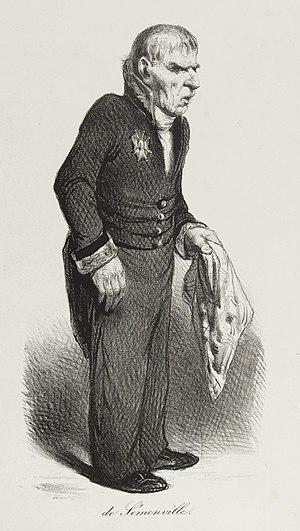
Charles-Louis Huguet de Sémonville, caricature par Honoré Daumier, 1835
Charles-Louis Huguet de Montaran, comte puis marquis de Sémonville, né à Paris le 9 mars 1759 et mort dans cette même ville le 11 avril 1839, est un homme politique et diplomate français.